Constant Permeke

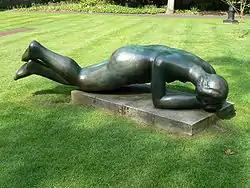
"Niobe", sculpture park Kröller-Müller Museum

Constant Permeke (31 July 1886 – 4 January 1952) was a Belgian painter and sculptor who is considered the leading figure of Flemish Expressionism.